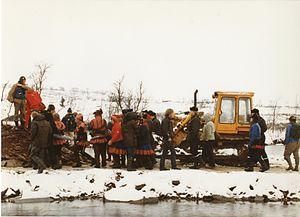
Le conflit d'Alta aussi connu sous l'appellation controverse d'Alta fait référence à une série de manifestations massives organisées en Norvège à la fin des années 1970 et au début des années 1980 et concernant la construction de la centrale hydroélectrique d'Alta sur l'Altaelva, une rivière du comté de Finnmark, à proximité de la ville d'Alta dans le nord de la Norvège (région de Nord-Norge).